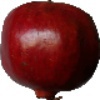
Label: Pomegranate 1